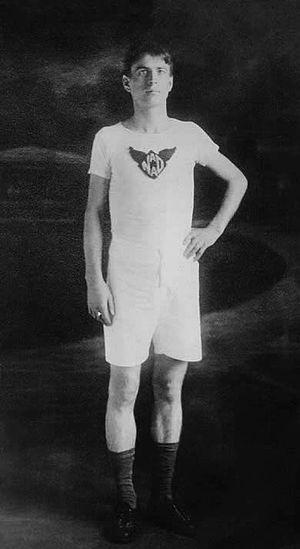
Clarence Harrison DeMar est un athlète américain spécialiste du marathon. Affilié au North Dorchester Athletic Association puis au Melrose Post American Legion, il mesurait 1,71 m pour 63 kg. Il est membre du Membre du Temple de la renommée de l'athlétisme des États-Unis à titre posthume.